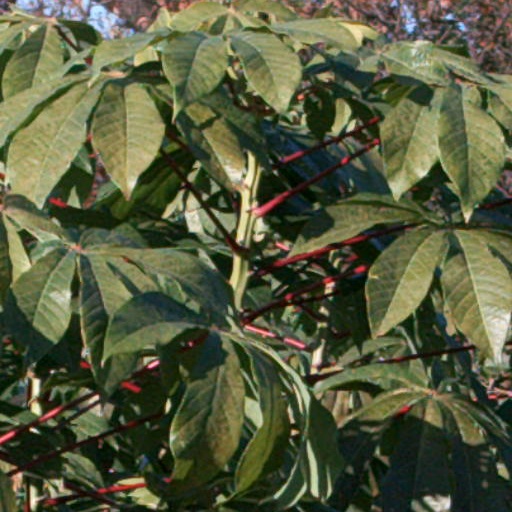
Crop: cassava